Ikeje Asogwa

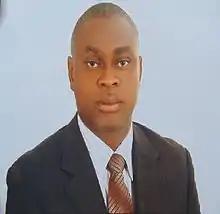
Chief Ikeje Israel Asogwa

Ikeje Israel Asogwa, popularly known as SOGGIE-D, is a distinguished political administrator and a key player in Nigeria's democracy and Enugu State politics in particular. He is notable for his laudable work ethics, proactiveness, resilience, and commitment to grassroots empowerment.